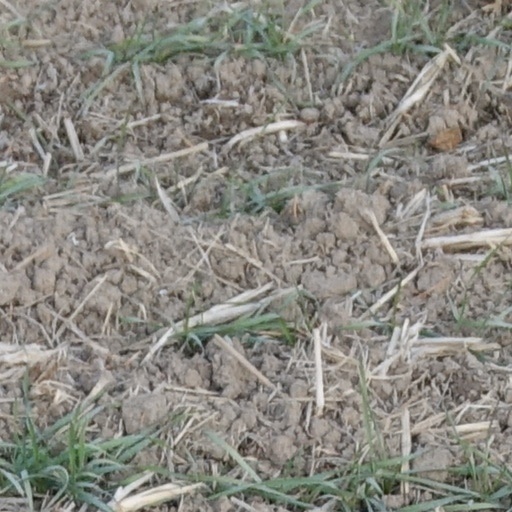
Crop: wheat